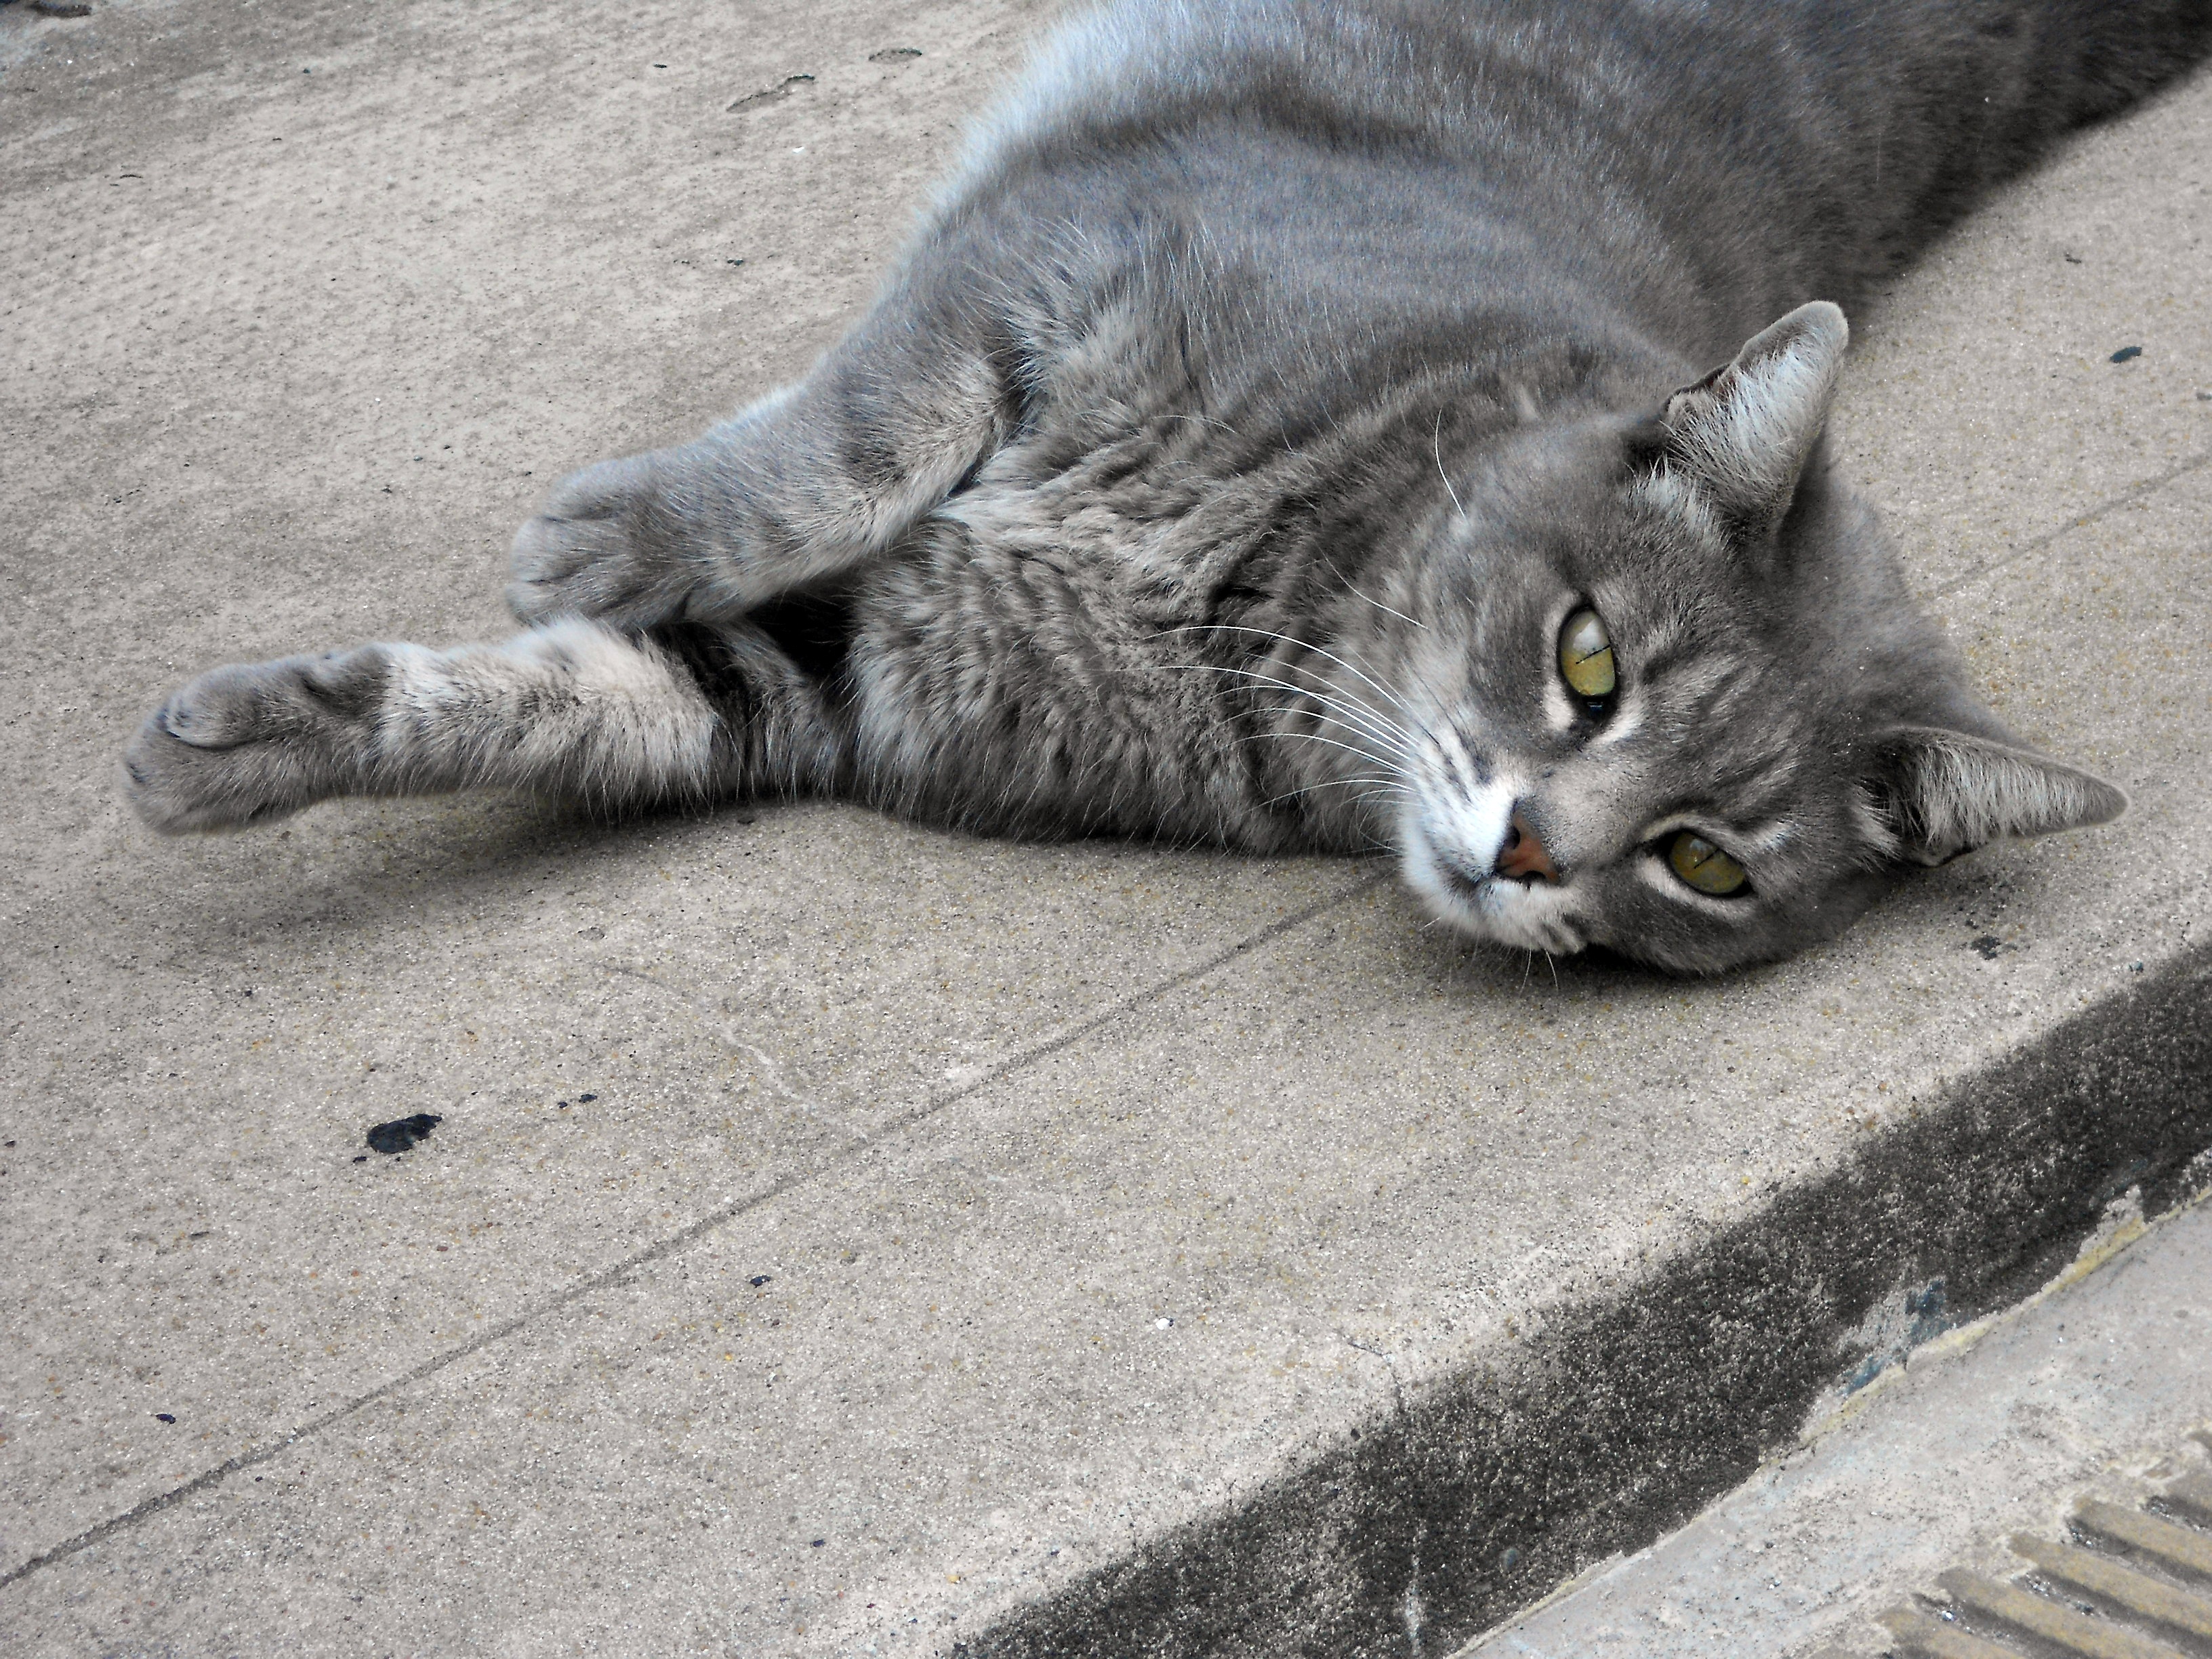
animal, kitten, cat, feline, mammal, fauna, lying down, whiskers, vertebrate, british shorthair, tabby cat, european shorthair, laid back, small to medium sized cats, cat like mammal, domestic short haired cat